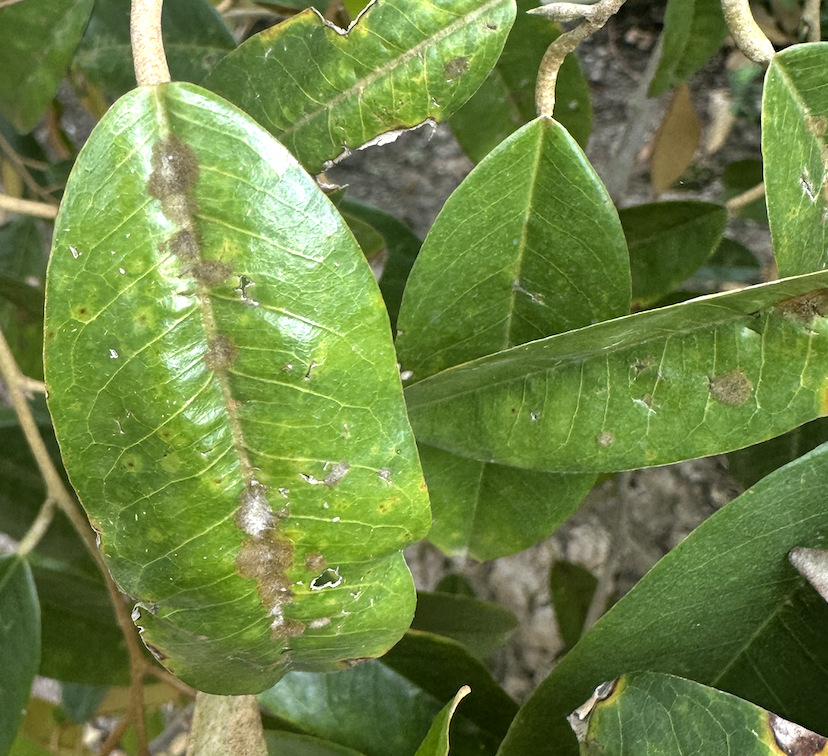
Label: stem_blight